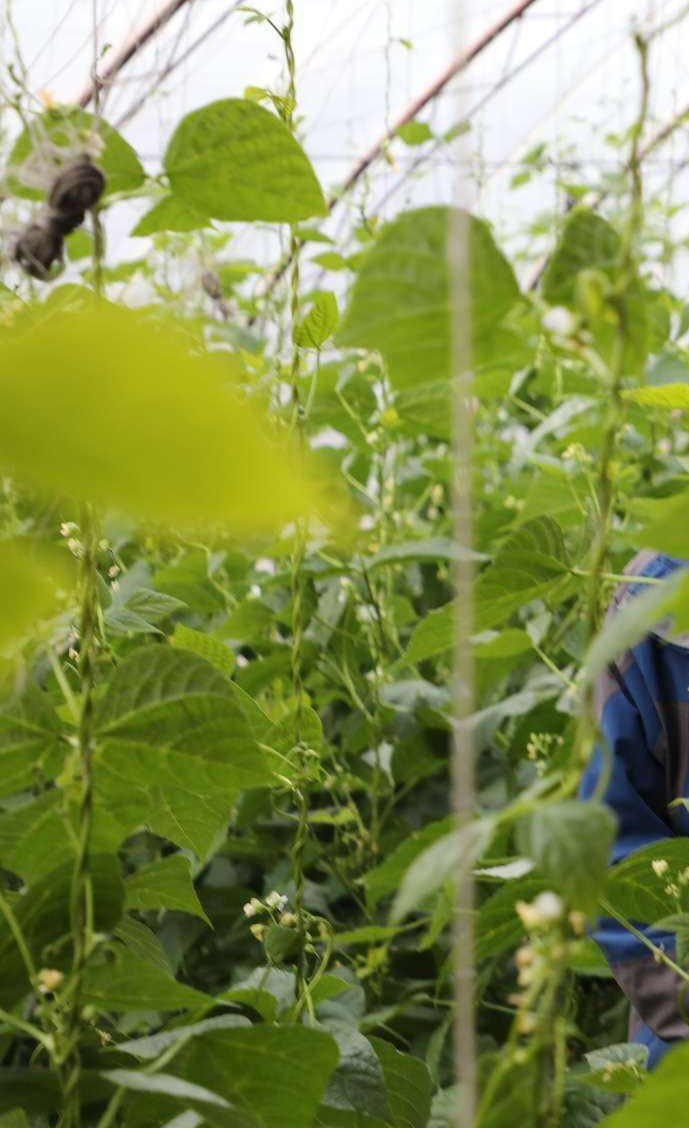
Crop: unknown
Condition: bean